2012–2013 escalation of the Syrian civil war

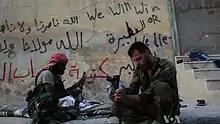
Free Syrian Army fighters clean their weapons during the Battle of Aleppo.

After Brahimi's ceasefire agreement ended on 30 October 2012, the Syrian military expanded its bombing campaign in Damascus. The district of Jobar suffered the first bomb hit from a fighter jet in Damascus. The following day, Syrian Air Force commander Gen. Abdullah Mahmud al-Khalidi was assassinated by opposition gunmen in the Damascus district of Rukn al-Din. In early November 2012, rebels made significant gains in northern Syria. The rebel capture of Saraqib in Idlib Governorate, which lies on the M5 highway, further isolated Aleppo. Due to insufficient anti-aircraft weapons, rebel units attempted to nullify the government's air power by destroying landed helicopters and aircraft on air bases. On 3 November, rebels launched an attack on the Taftanaz air base.